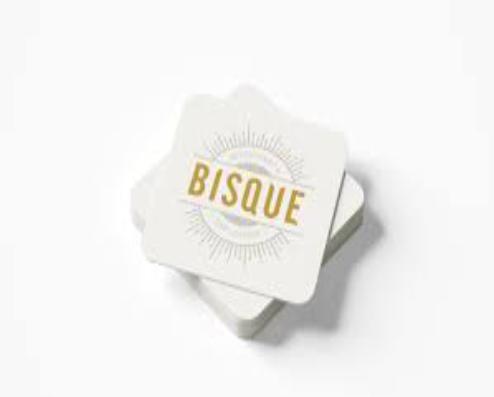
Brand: bisque
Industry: Necessities